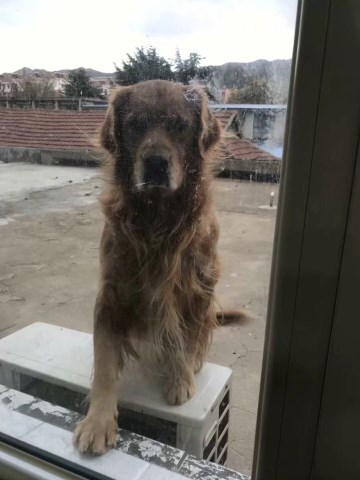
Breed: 5355-n000126-golden_retriever